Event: Nepal Earthquake
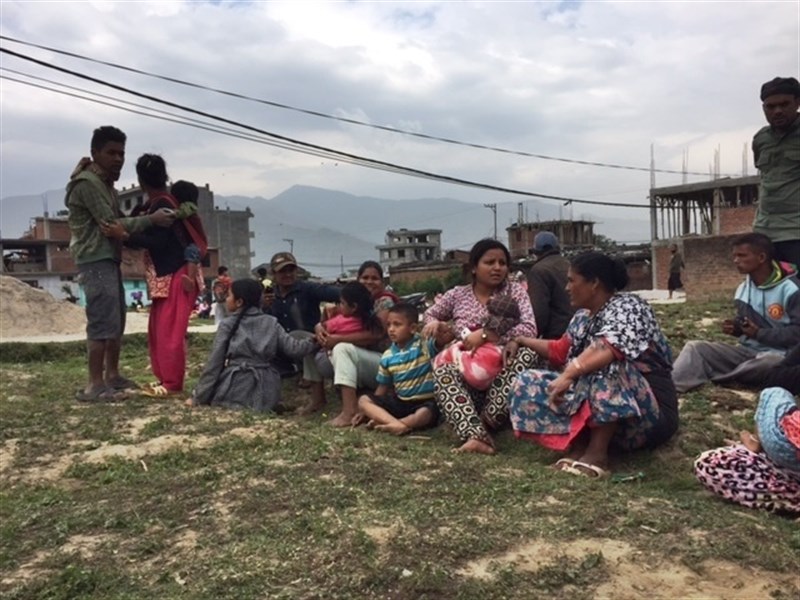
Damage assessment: no_damage